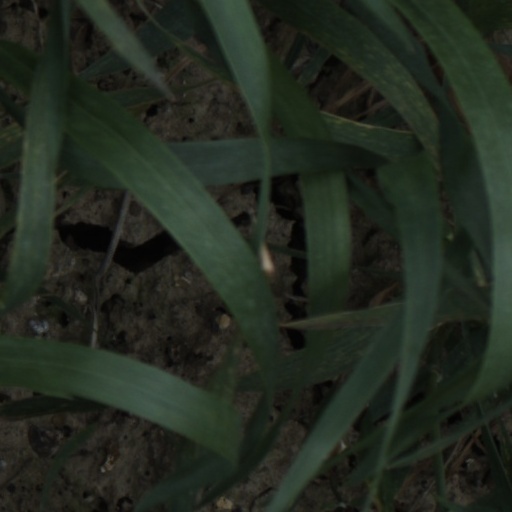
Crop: wheat